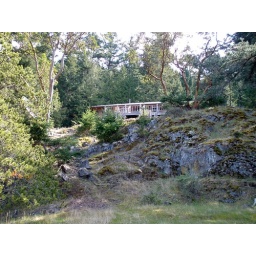
View of the house from the edge of the cliff by the water